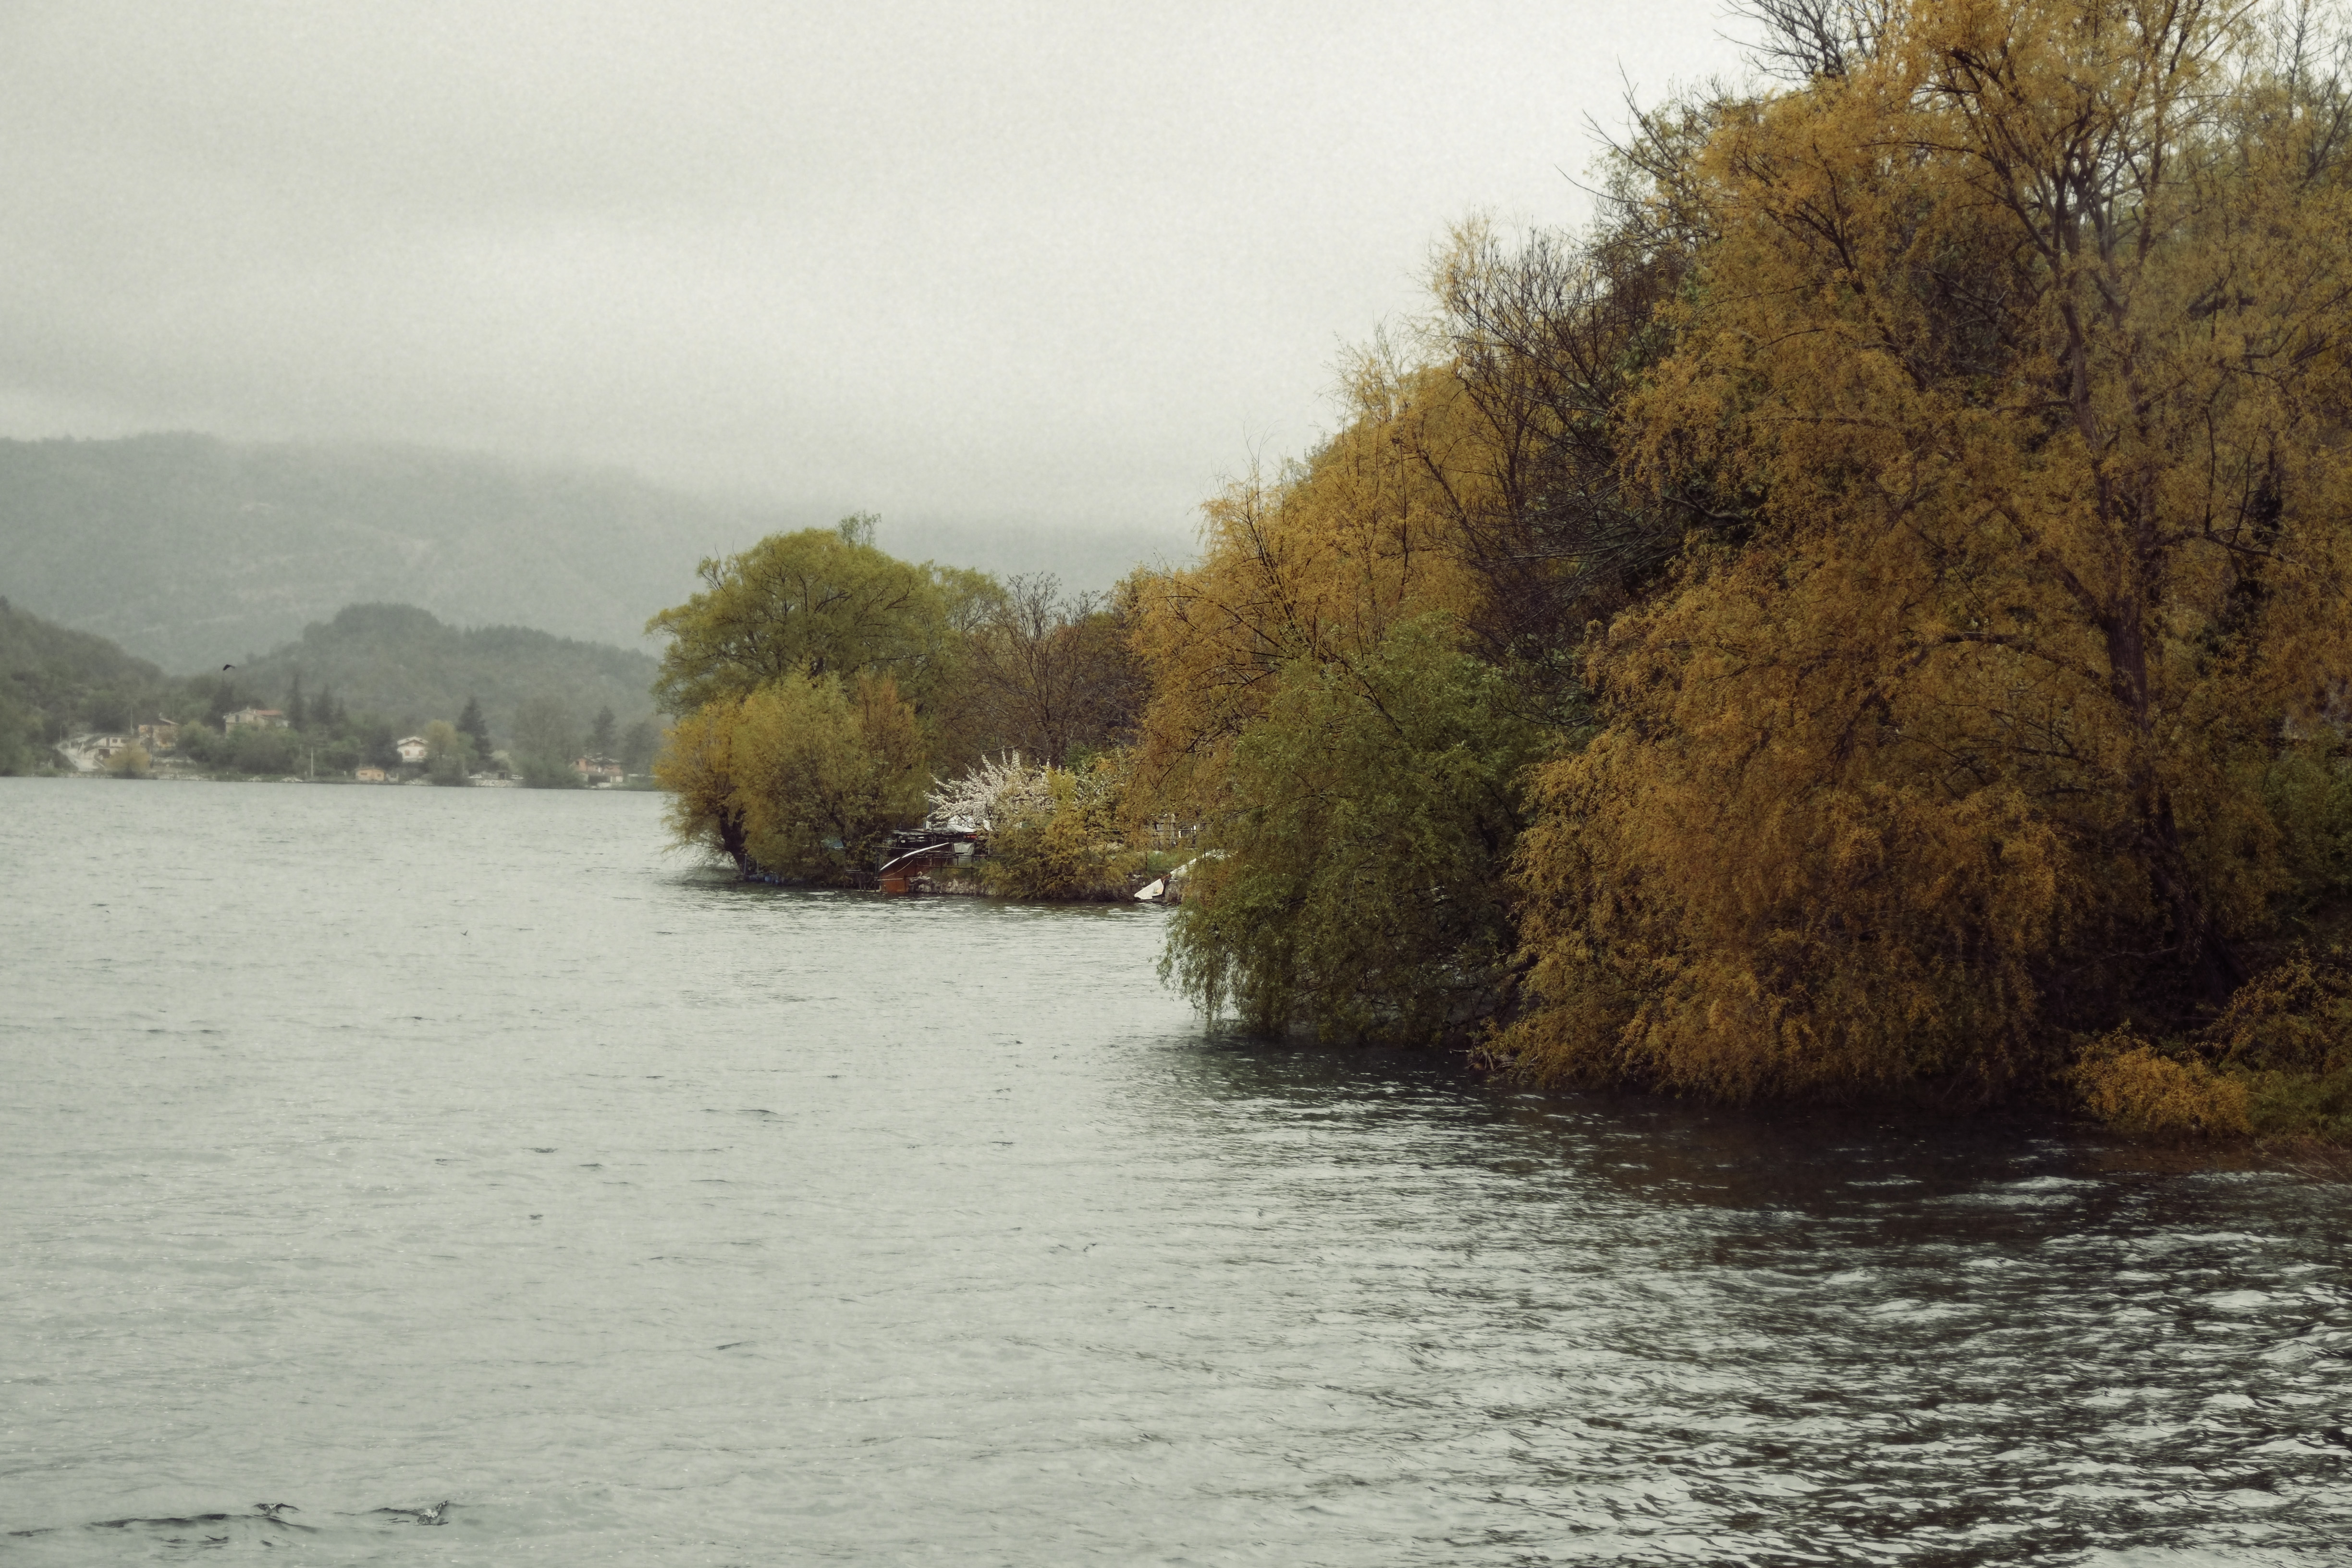
landscape, tree, water, nature, boat, morning, lake, river, reflection, vehicle, autumn, rapid, italy, reservoir, waterway, body of water, boating, fuji, loch, fujix, fujixe1, e1, scanno, landform, geographical feature, atmospheric phenomenon